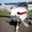
Label: airplane